Lowton

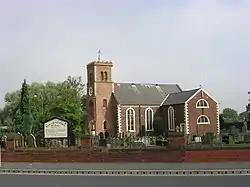
St Lukes' parish church

Lowton was one of the berewicks of the Royal Manor of Newton, later being one of the members of the Barony of Makerfield.